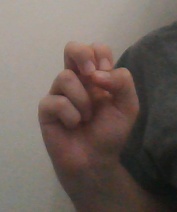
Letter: gaaf